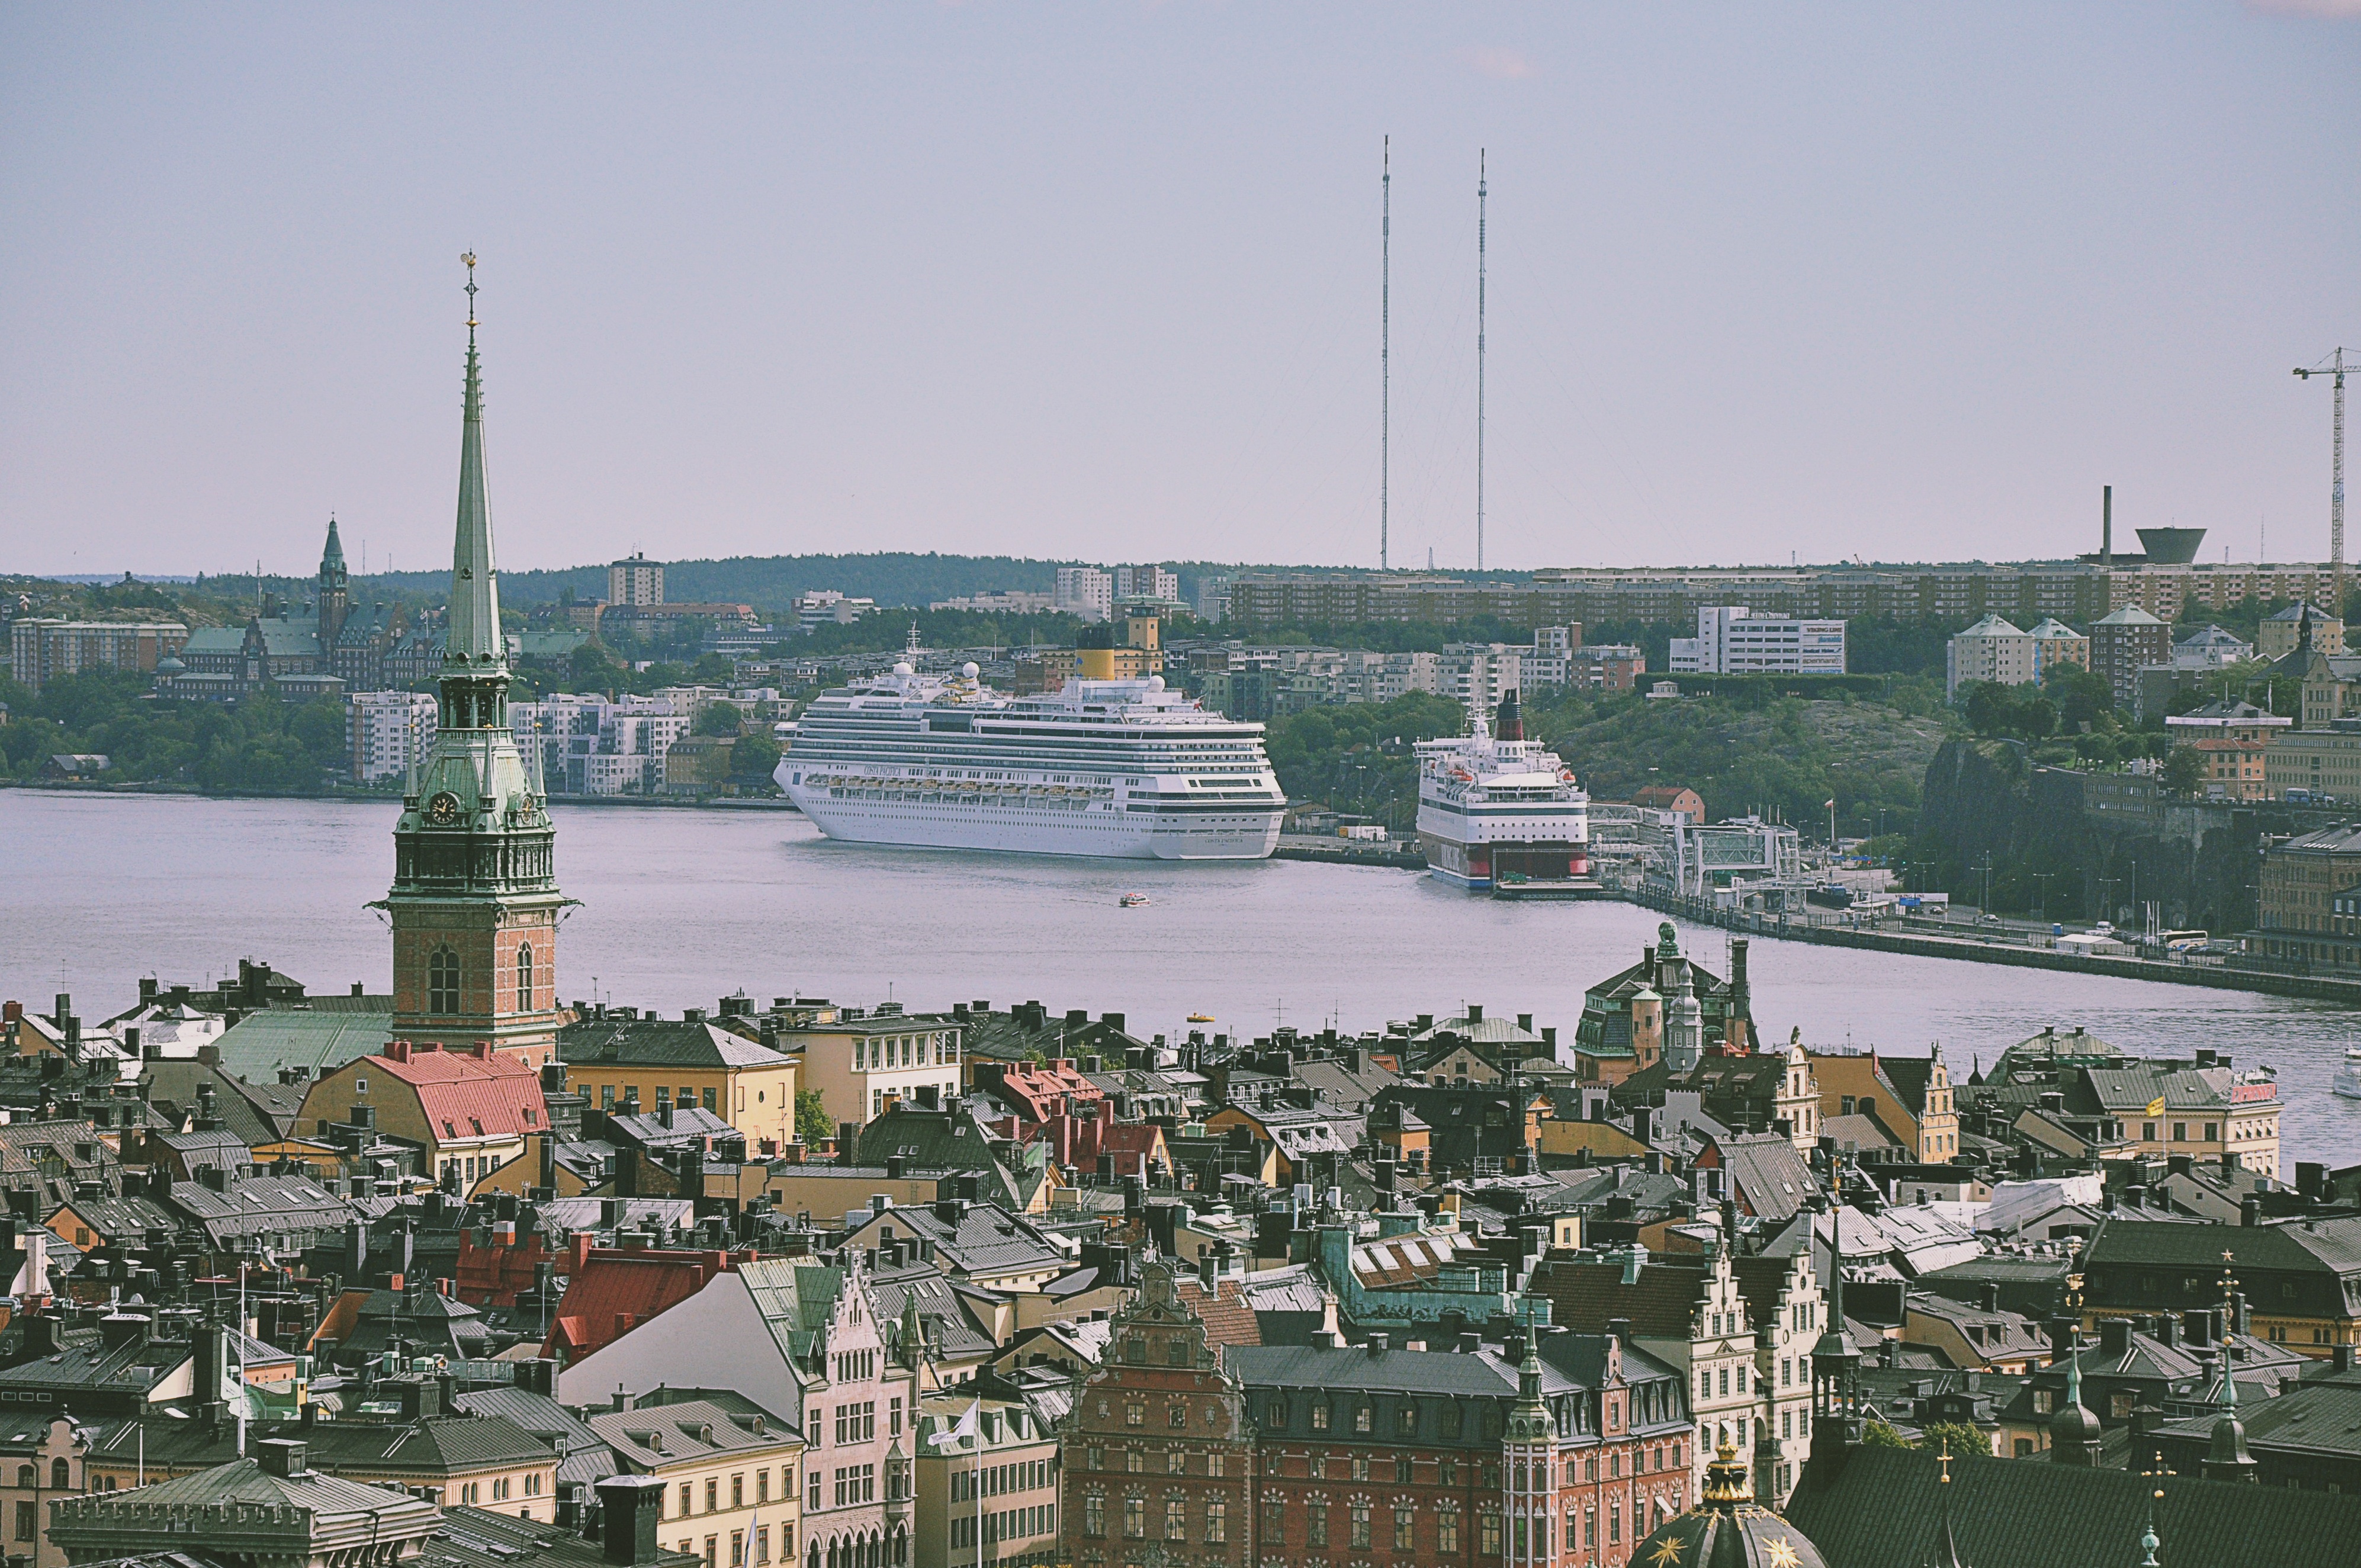
dock, skyline, town, city, river, cityscape, downtown, vehicle, landmark, harbor, marina, port, stadium, waterway, tower block, aerial photography, urban area, human settlement, sport venue